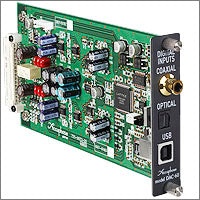
Accuphase DAC-60 Digital Input Board
An automatic change of the coax input / optical fiber /USB input Automatic recognition of number of sampling frequency /bit /MHz de-emphasis USB ：USB 2.0 High Speed （480Mbps） compliant ：Sampling frequency DSD/2.8224MHz,5.6448MHz,11.2896MHz(1bit) *11.2896MHz(ASIO only) ：PCM/ 32kHz～384kHz,32bit OPTICAL：JEITA CP-1212 compliant ：Sampling frequency 32kHz～96kHz, 24bit COAXIAL：IEC 60958/AES-3 compliant ：Sampling frequency 32kHz～192kHz, 24bit About sampling frequency display when DAC-60 is installed in C-2120, E-600, E-470, E-370, or E-270 Sampling frequencies up to 192 kHz are shown as is. Signals with the following sampling frequencies are handled without problem, but the indication is always "192.0 kHz": 【DSD】 2.8224 MHz, 5.6448 MHz, 11.2896 MHz 【PCM】 352.8 kHz – 384 kHz Retail packaging with original USB Utility CD Rom
Brand: Accuphase
Category: Electronics > Audio > Audio Components > Signal Processors